Gottolengo

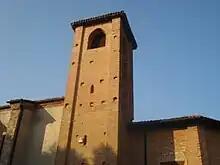
The brick bell tower of the Church of Saint Jerome

The area now occupied by the modern municipality of Gottolengo was first inhabited around 2000 BCE, when early settlers established themselves in the Castellaro area, initially constructing simple stilt houses. They chose this location due to its strategic hilltop position above a surrounding stream. However, the site was abandoned by the end of the Bronze Age, and a new village emerged where the current town center now stands. This shift is evidenced by the so-called "Tombstone of the Quattuorviri" (1st century CE), which commemorates the construction of a defensive tower, authorized by a decree of the decurions—the municipal council based in "Brixia" (modern-day Brescia), of whose "municipium" Gottolengo was a part)—under the supervision of the supreme municipal magistrates, the "Quattuorviri". The tombstone, embedded in the apse of the parish church, bears the following inscription: